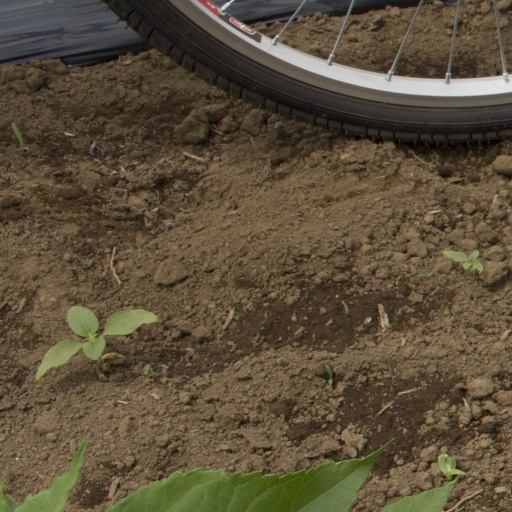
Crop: Jerusalem artichoke